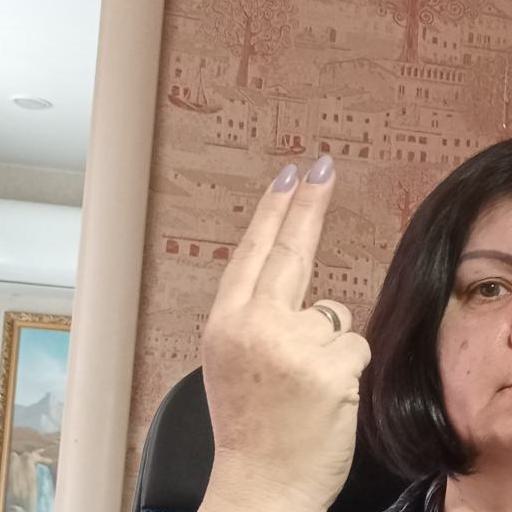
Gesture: two_up_inverted